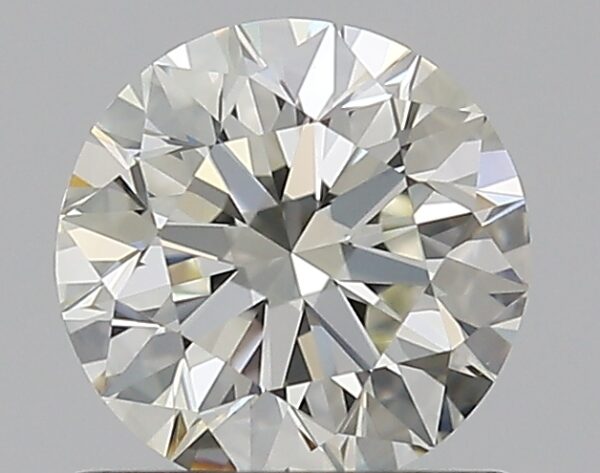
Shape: round
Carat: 0.8
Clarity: VS1
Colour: K
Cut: EX
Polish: EX
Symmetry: EX
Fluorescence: N
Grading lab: GIA
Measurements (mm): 5.86 x 5.91 x 3.7